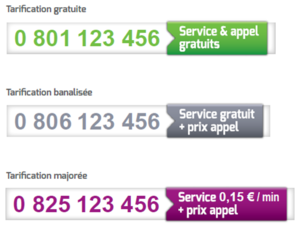
Signalétique visuelle
Les numéros de téléphone français en 08 sont des numéros non géographiques, à 10 chiffres, commençant par « 08 ». Ces numéros sont appelés numéros SVA. Ce sont des numéros qui donnent accès à des Services à Valeur Ajoutée. Ce sont régulièrement des numéros que les consommateurs appellent pour avoir accès à une ligne antenne radio, un jeu TV, un SAV, une offre particulière ou un service additif.
La France instaure un prélèvement sur les numéros surtaxés pour les jeux et concours radiodiffusés et télévisés en 2010 et supprimé à compter du 1ᵉʳ janvier 2019.
`Le numéro surtaxé est un moyen de paiement permettant de monétiser des contenus et services au travers de numérotations téléphoniques.